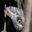
Label: butterfly